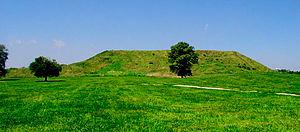
L'histoire de l'Illinois se reflète au travers plusieurs grandes périodes historiques, à savoir la période précolombienne, celle de l'exploration et de la colonisation européenne, son développement en tant que partie de la frontière américaine et enfin sa croissance pour devenir l'un des États les plus peuplés et économiquement puissants des États-Unis.
Monk's Mound, est le plus grand tumulus situé au Nord de la région mésoamérique. Ce tertre fut édifié au cœur du foyer de peuplement amérindien de la région de Cahokia. Ce monument est classé au patrimoine mondial par l'UNESCO par l'intermédiaire du site de Cahokia.
Cahokia fut l'une des plus grandes cités amérindiennes d'Amérique du Nord dans le sud-ouest de l'État de l'Illinois, proche de l'actuelle ville de Saint-Louis dans l'État voisin du Missouri. Elle comptait au XIIᵉ siècle quelque 15 000 à 30 000 habitants.